Technical (vehicle)

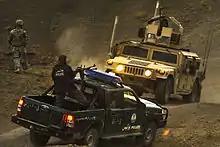
An Afghan National Police Ford technical with a U.S. Army Humvee during a patrol in Zabul Province, Afghanistan.

Technicals played an important role in the 1990s Somali Civil War and the War in Somalia (2006–2009). Even prior to the collapse of the Somali Democratic Republic, camouflaged Toyota pickup trucks with mounted M2 Browning machine guns appeared in Somali military parades in the 1980s. After the fall of the Siad Barre regime and the collapse of the Somali National Army (SNA), it was rare for any Somali force to field armored fighting vehicles. However, technicals were very common.